Henry Watson (1737–1786)

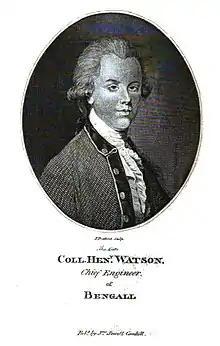
Portrait

Colonel Henry Watson (1737 – 17 September 1786) was a British military engineer who worked in India. He was known for his mathematical abilities and knowledge of engineering, was involved in the design of the Calcutta dockyard, and served as a chief engineer of Bengal. An area in Calcutta known as Watgunge is named after him.